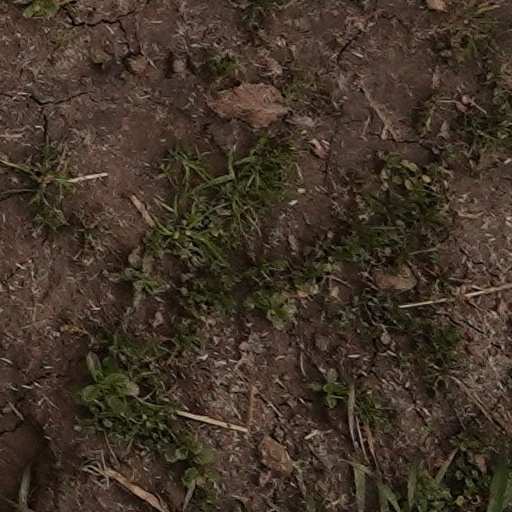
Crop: wheat